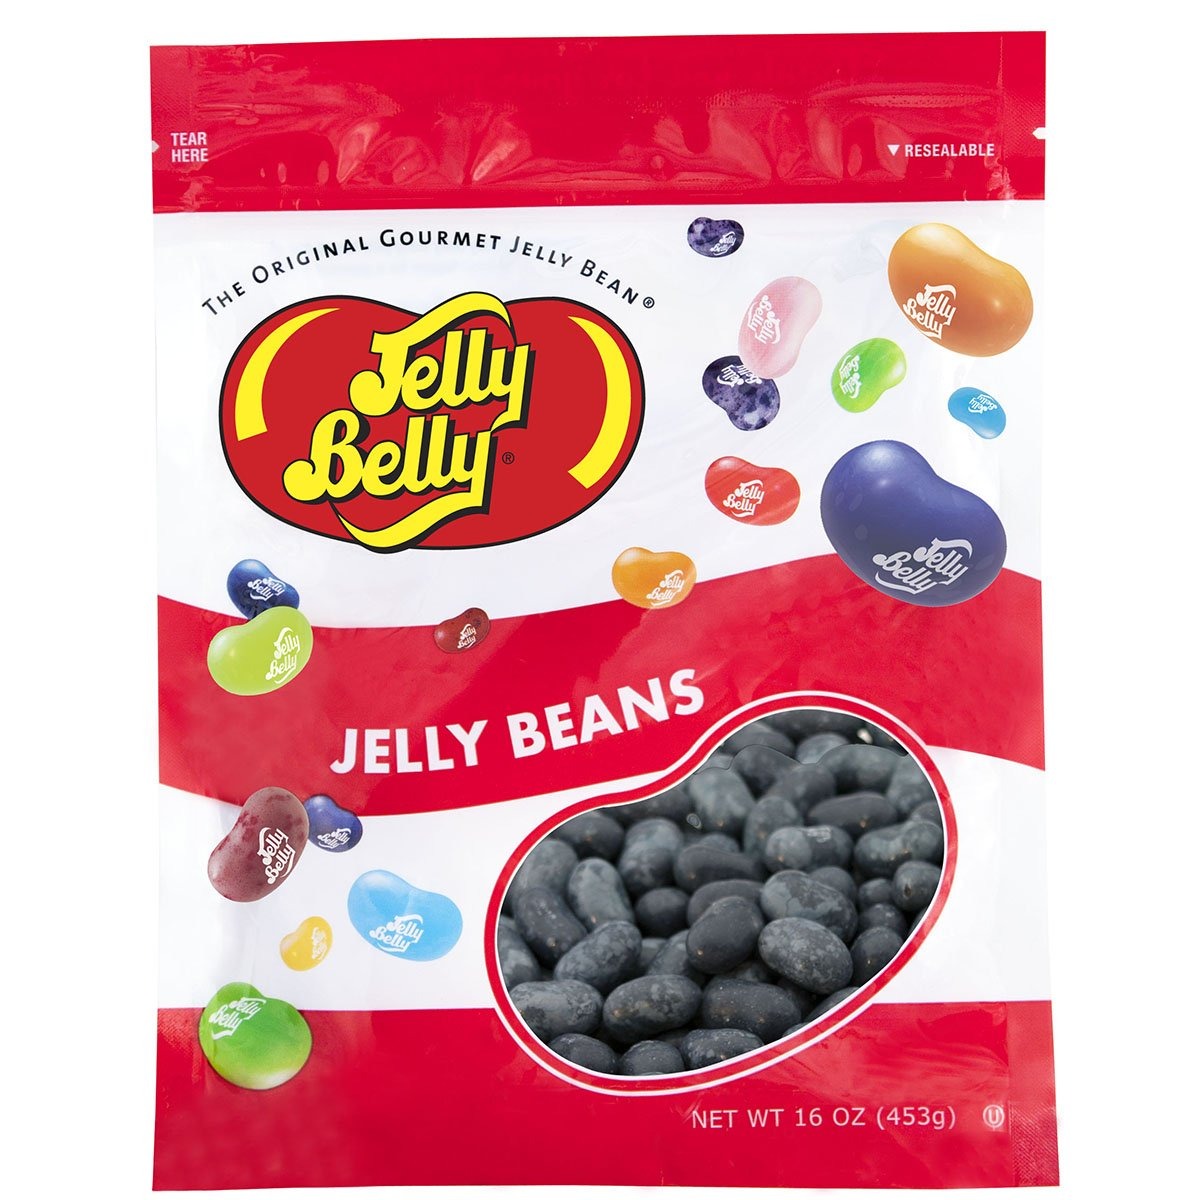
Item Name: Jelly Belly Plum Jelly Beans - 1 Pound (16 Ounces) Resealable Bag - Genuine, Official, Straight from the Source
Bullet Point 1: This is a one pound (16 oz) bag of fresh-from-the-factory Plum Jelly Bean goodness!
Bullet Point 2: Flavored with REAL plum juice for true-to-life, ripe plum flavor
Bullet Point 3: Peanut-free, OU Kosher, Fat-free, Gluten-free and Dairy-free, with only four (4) calories per bean
Bullet Point 4: The bag is resealable for optimal freshness and longevity
Product Description: Our Plum jelly beans show off a spotted shell just like the real fruit. We even flavor these beans with real plum juice to give you that true-to-life flavor. Plum fans will think these beans are plum-delicious!<br><br>16 oz re-sealable bag. Also available in a 10lb case. Approximately 400 beans per pound. <br><br>Color as represented is as accurate as possible, depending on your video and/or monitor settings.<br><br>All Jelly Belly jelly beans are OU Kosher. Gluten free, peanut free, dairy free, fat free and vegetarian friendly.
Value: 16.0
Unit: Ounce

Price: 13.99